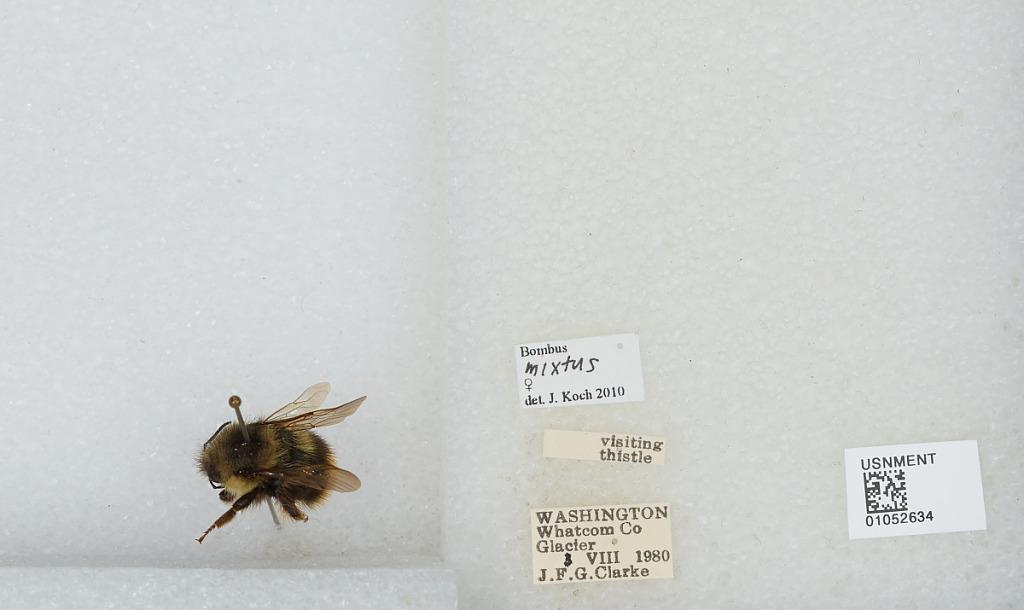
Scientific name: Bombus sp.
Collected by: J. Clarke
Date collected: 1980-8-3
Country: United States
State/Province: Washington
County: Whatcom
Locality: Glacier
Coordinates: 48.89, -121.946
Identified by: Koch, J.